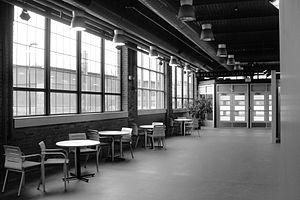
The Hartt School est une école de musique, danse et théâtre à l'Université de Hartford à West Hartford, Connecticut, États-Unis.